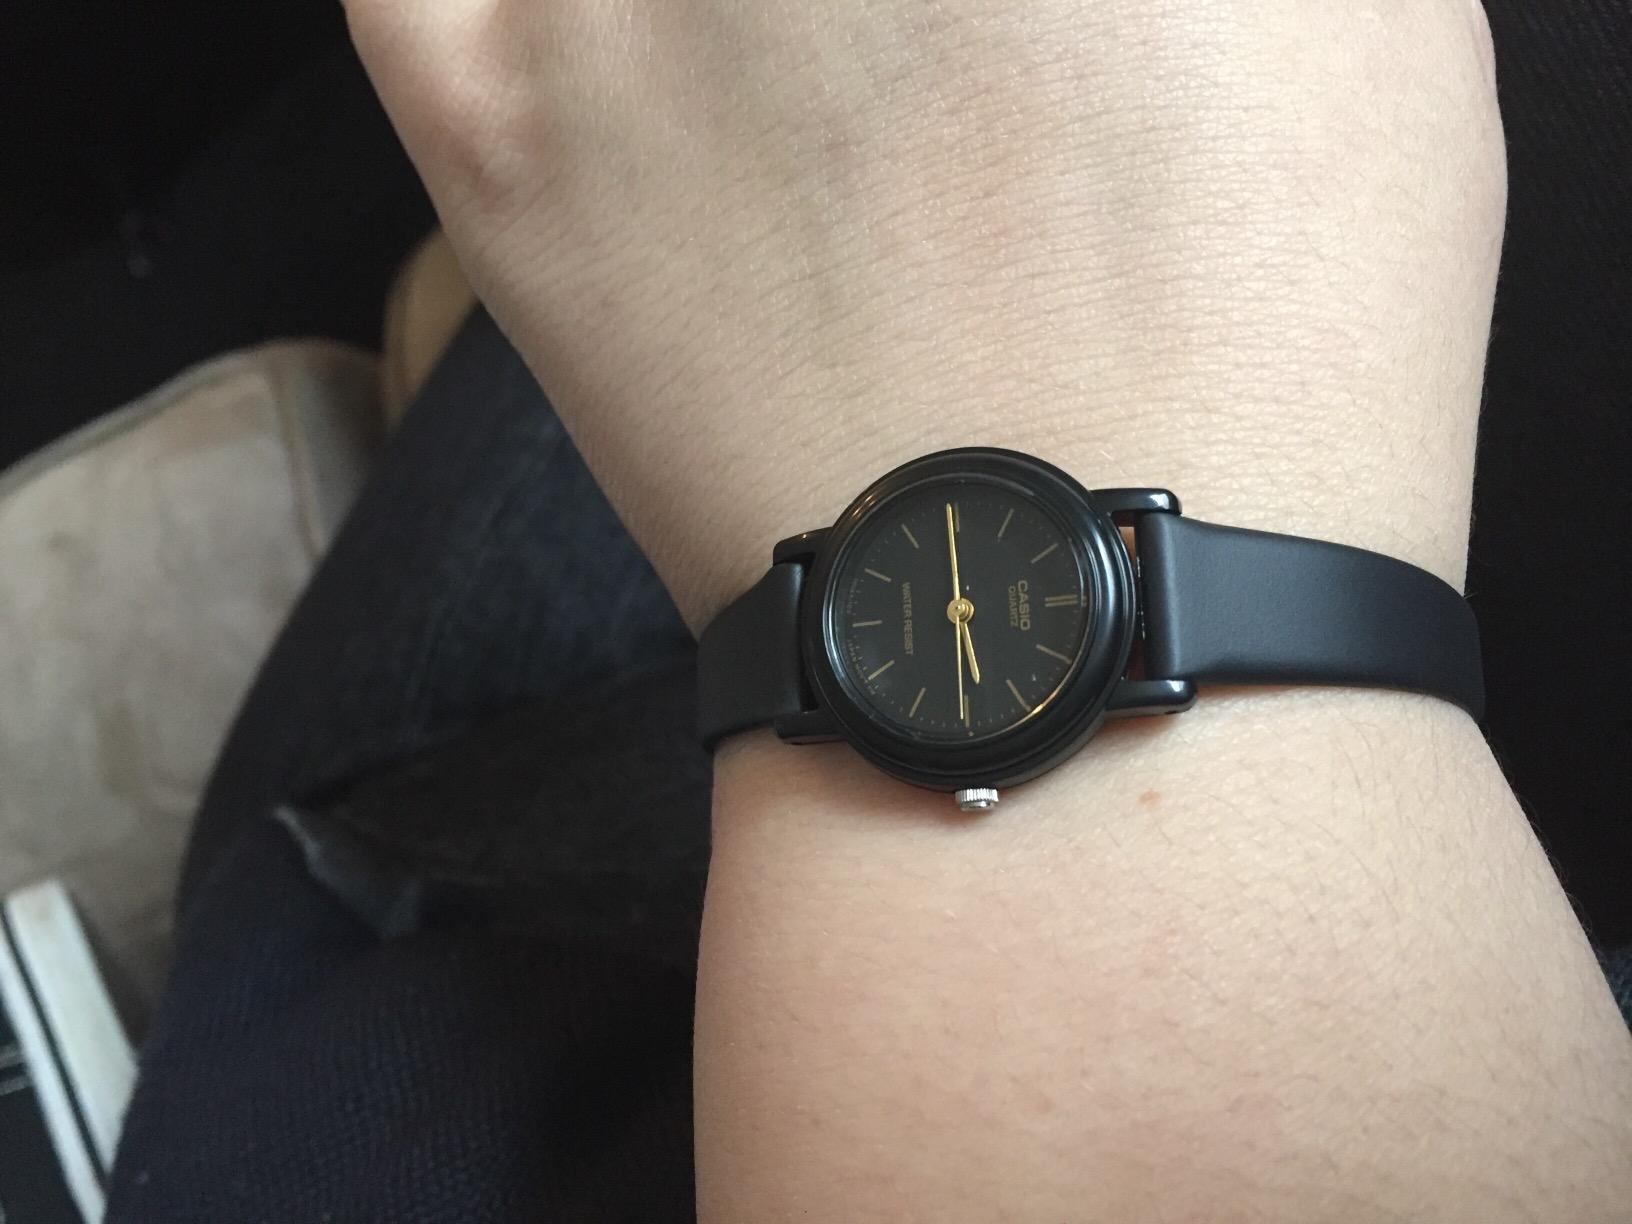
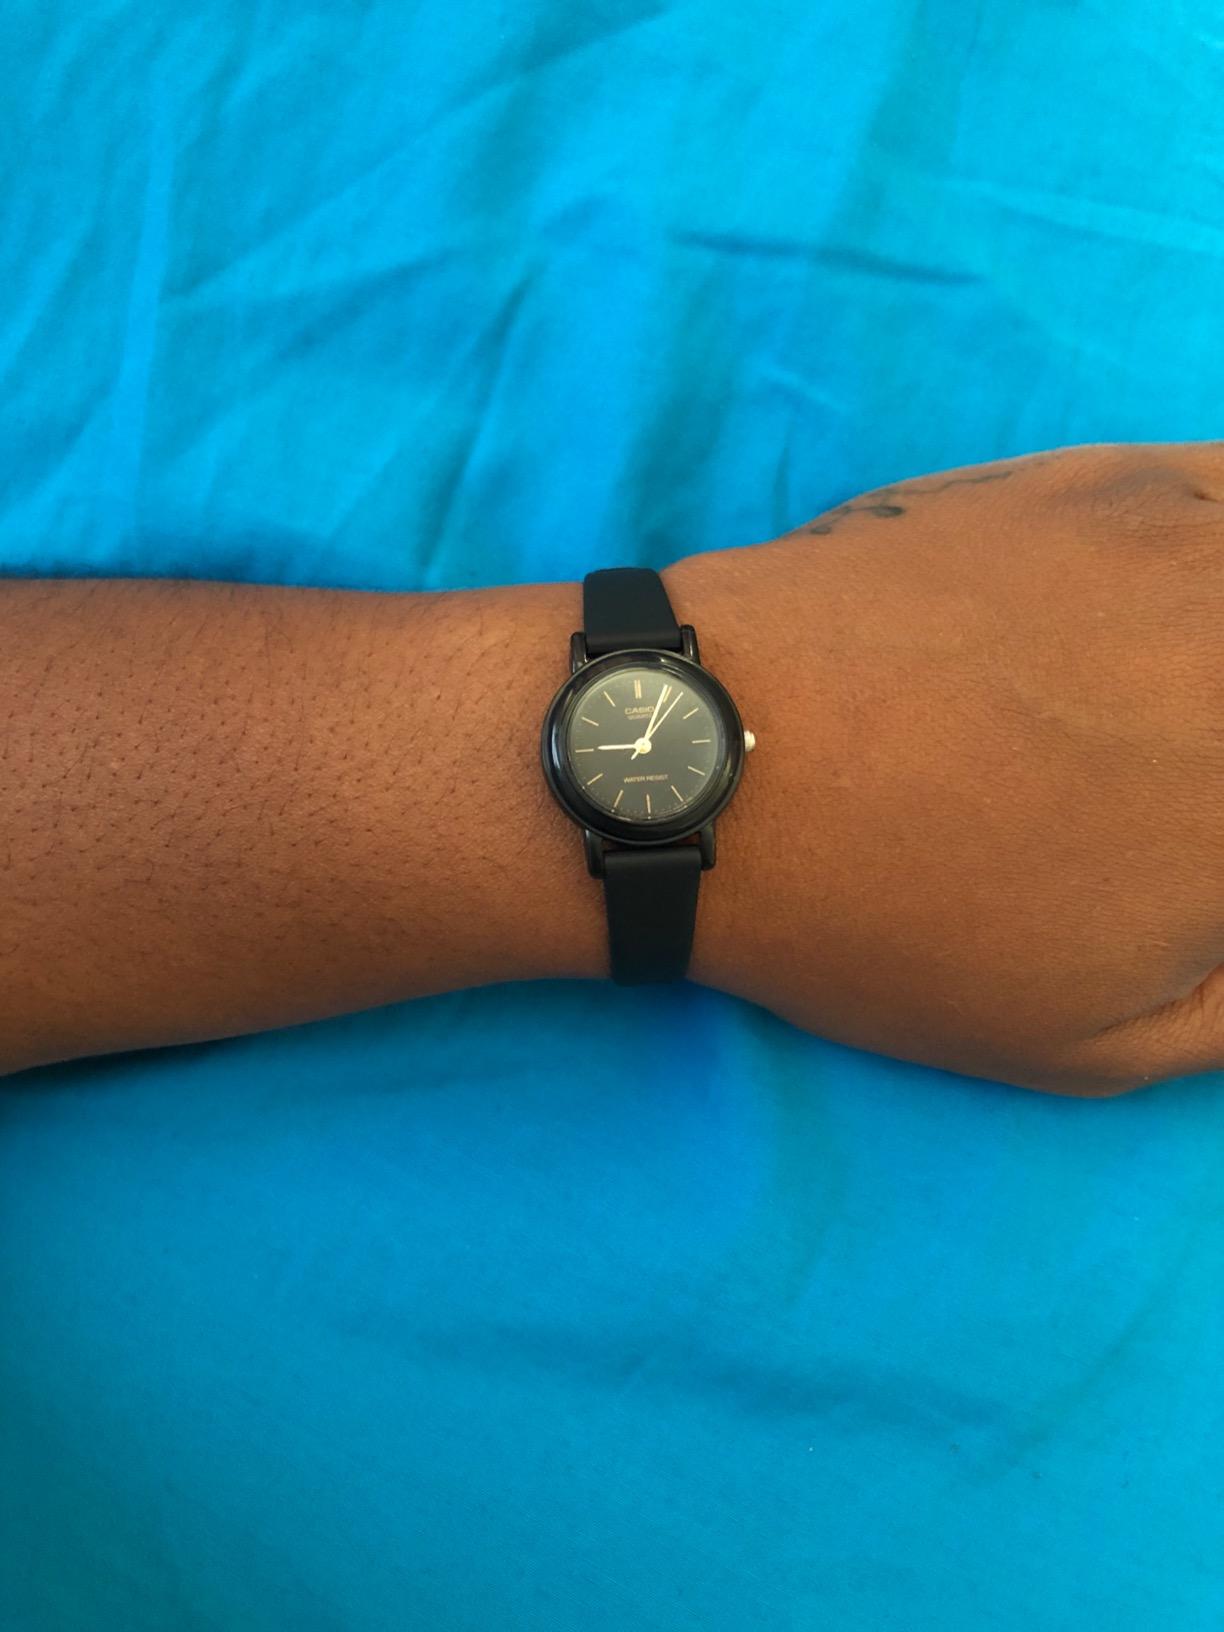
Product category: accessories_watch
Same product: yes